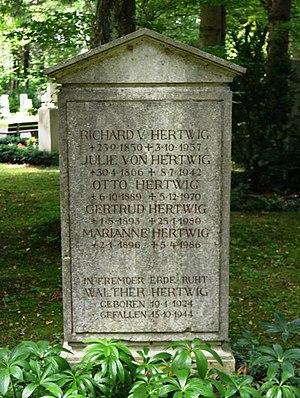
Richard Hertwig, né le 23 septembre 1850 à Friedberg, Grand-duché de Hesse et mort le 3 octobre 1937 à Schlederloh, Bavière), également connu sous le nom de Richard von Hertwig, est un zoologiste allemand et un professeur de zoologie à l'université de Munich.